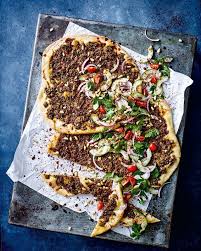
Yemek: lahmacun